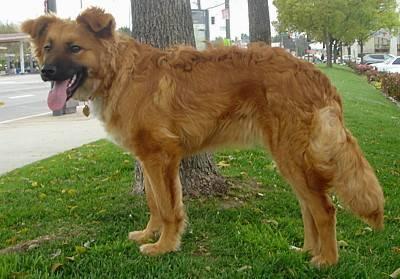
dog